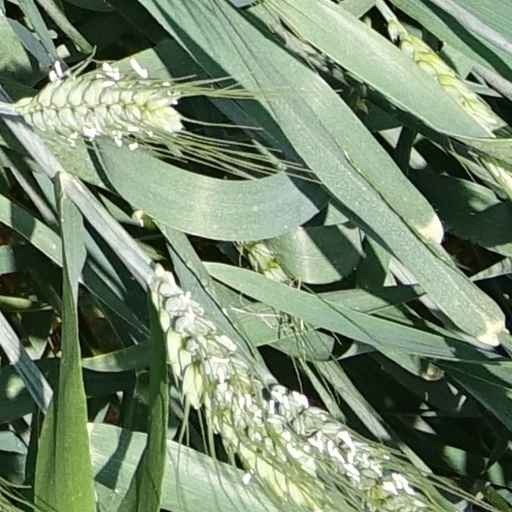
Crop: wheat